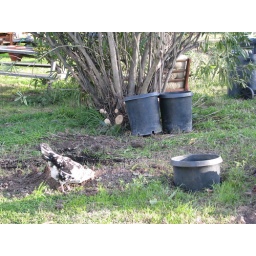
One of the random chickens near our office building.